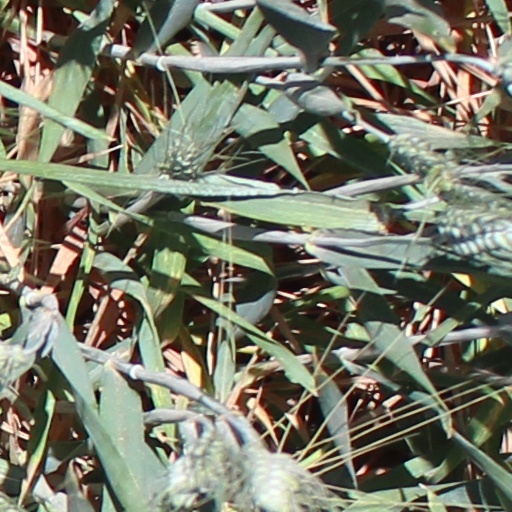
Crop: wheat